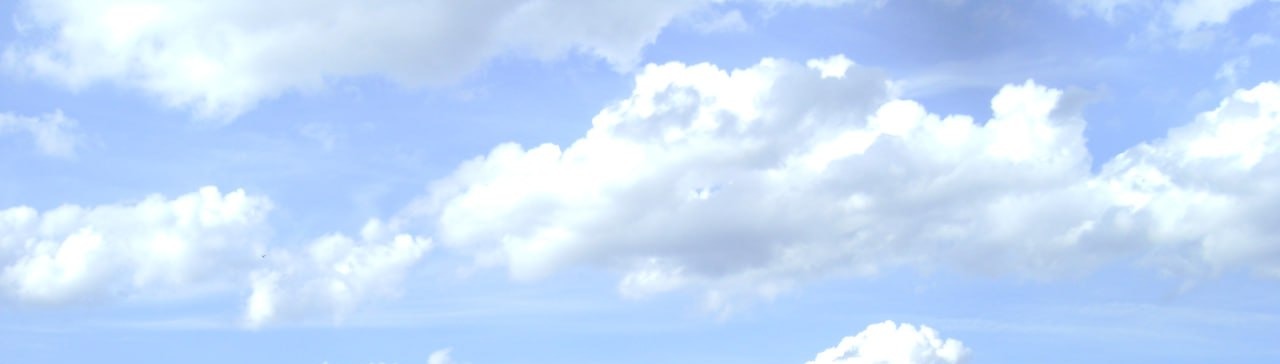
Cloud type: Cumulus